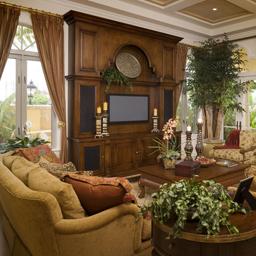
Room type: livingroom